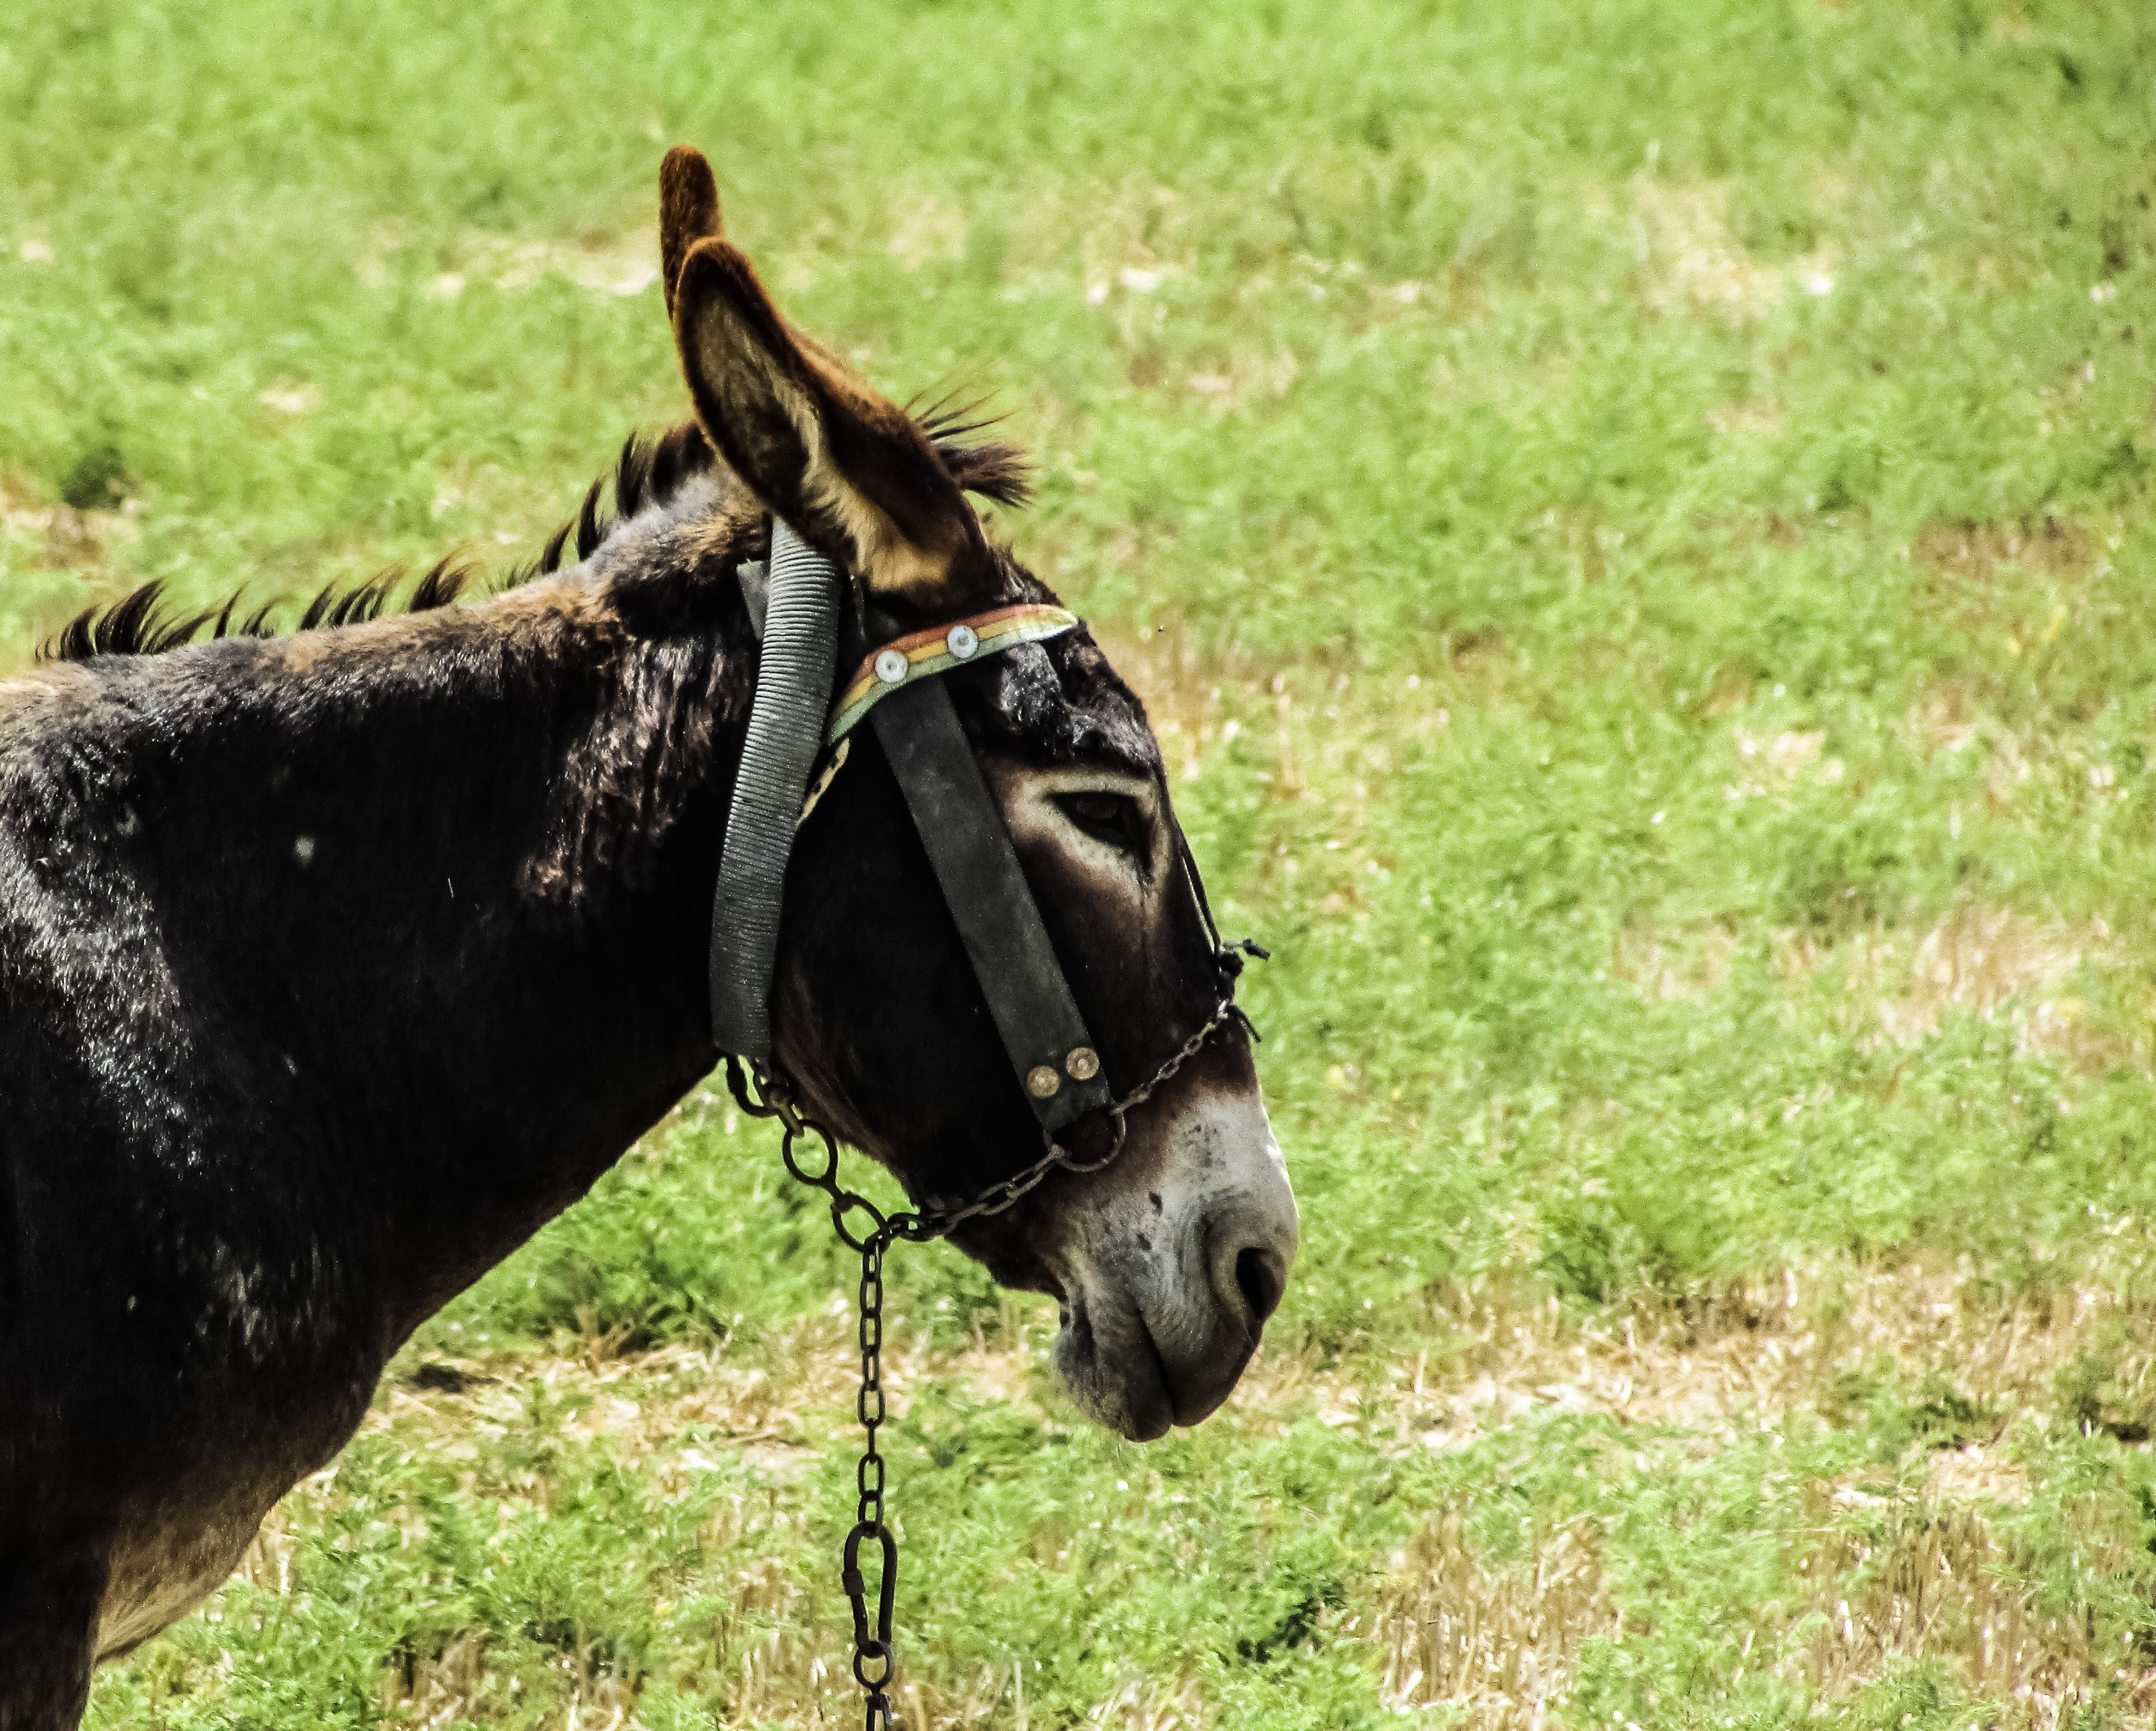
grass, field, meadow, countryside, flower, animal, wildlife, portrait, pasture, grazing, horse, mammal, stallion, fauna, donkey, vertebrate, mare, foal, cyprus, rural area, pack animal, horse like mammal, mustang horse